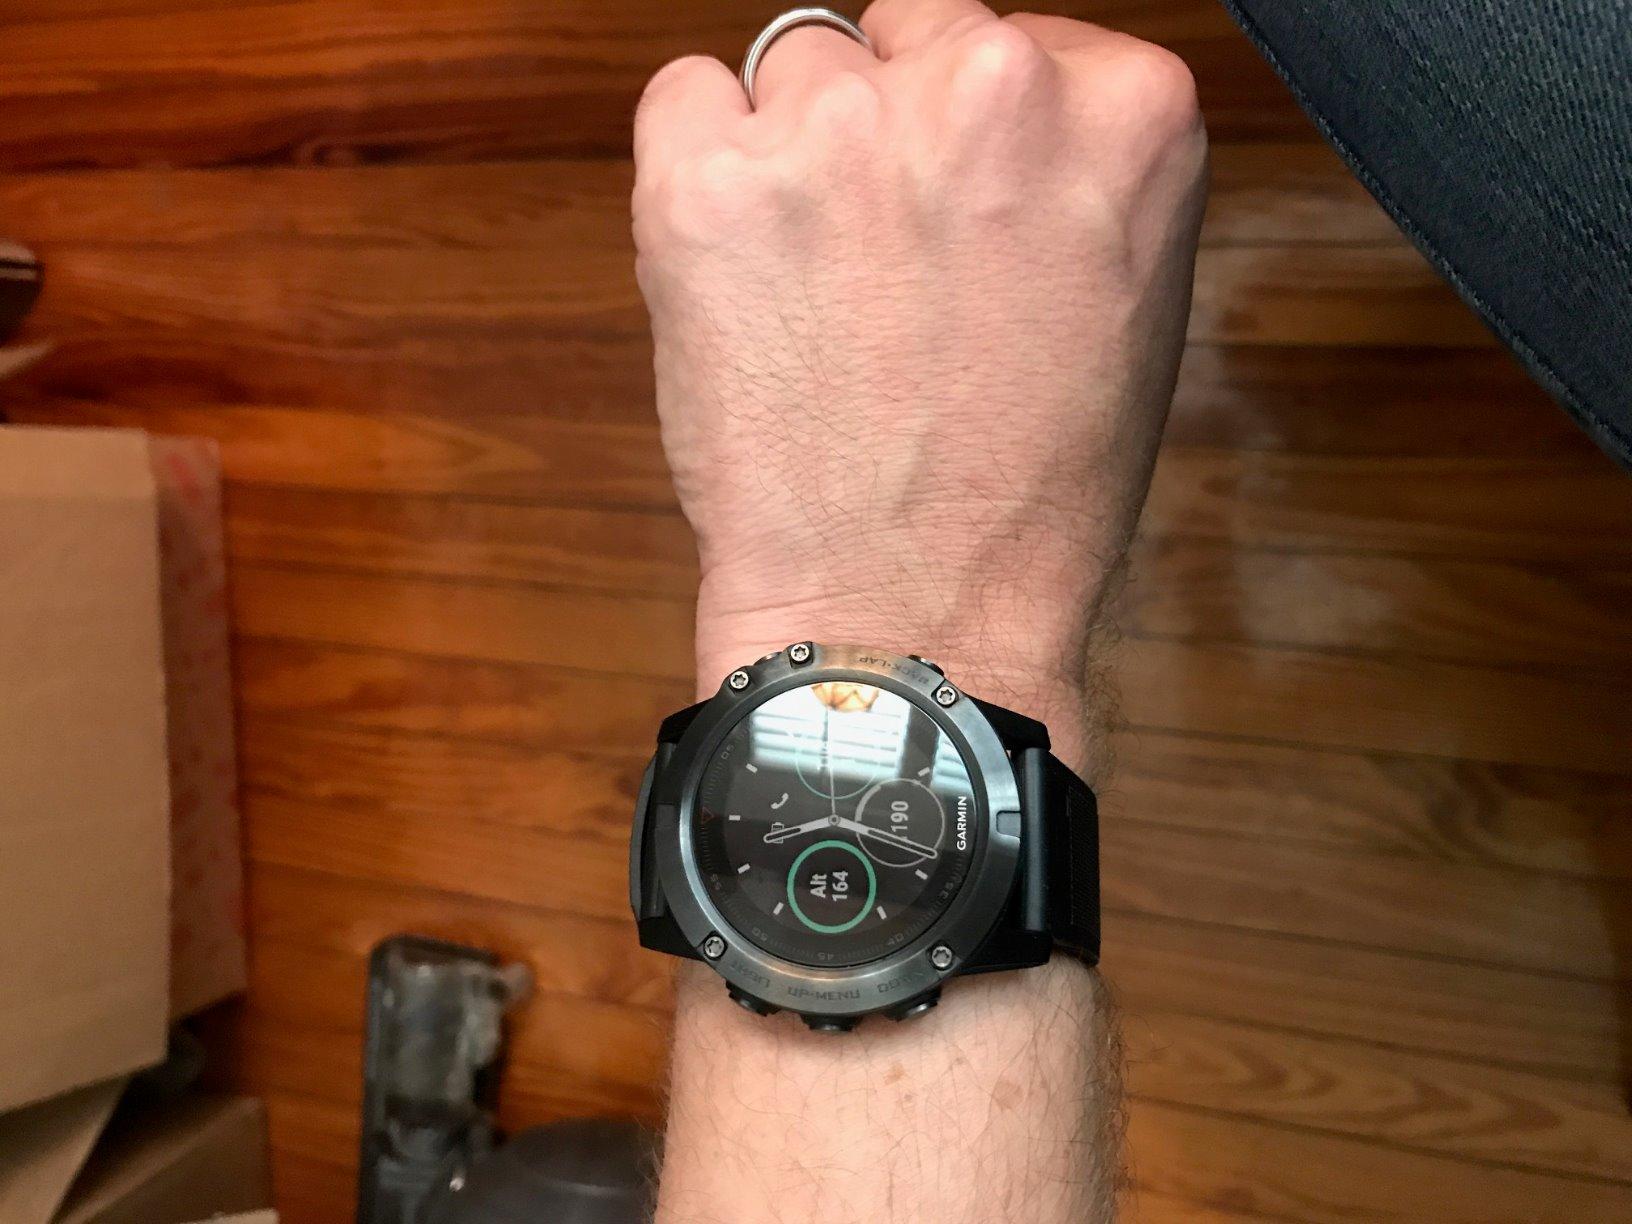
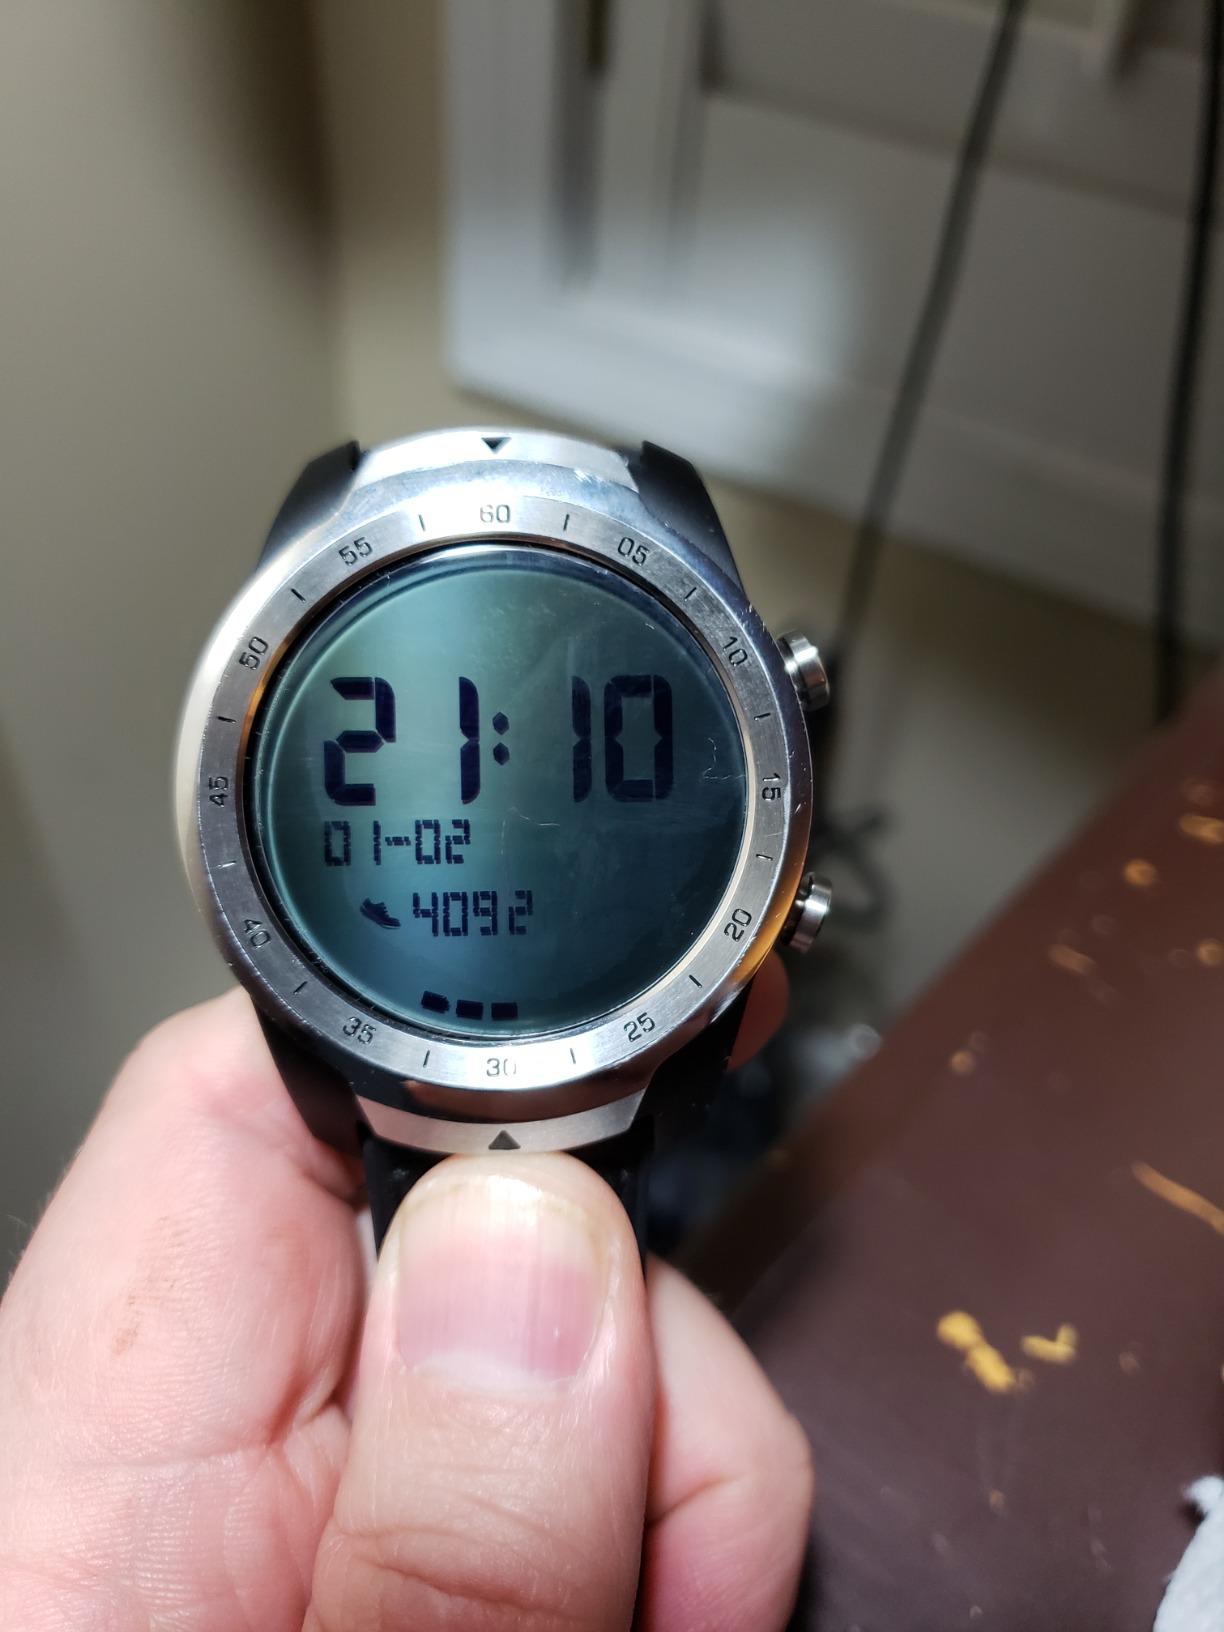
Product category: smartwatch
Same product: no